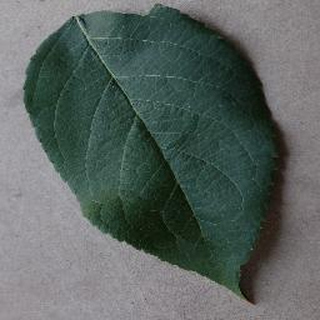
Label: healthy_apple